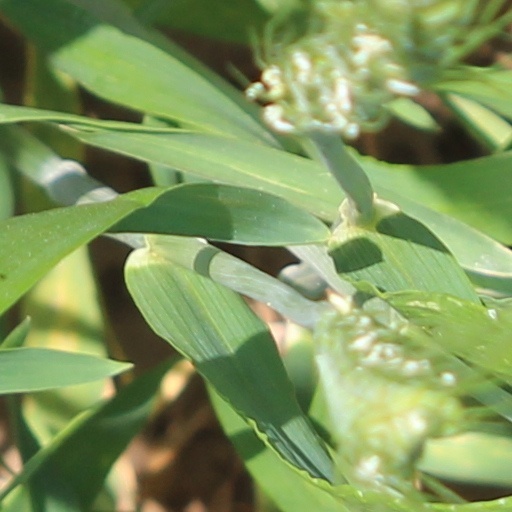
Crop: wheat